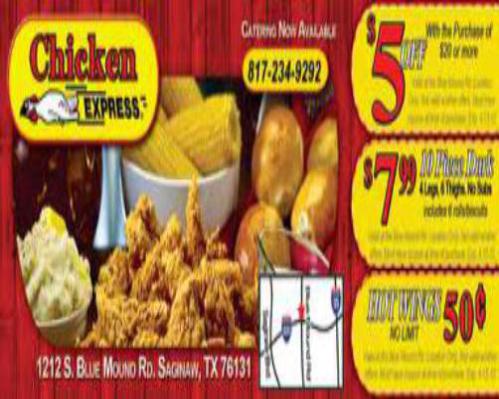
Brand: chicken express
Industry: Food